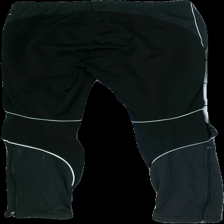
View: back
Type: Trousers
Category: Men
Brand: Craft
Colors: Black
Material: 100%polyester
Pattern: Logo print
Cut: Regular
Size: M
Season: Winter
Trend: Sports
Price range: 100-150
Recommended usage: Reuse